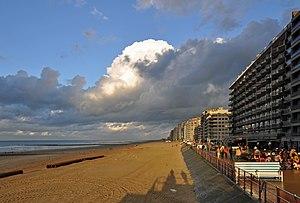
Westende (commune de Middelkerke, Belgique): la plage au mois d'octobre
L'« Intercommunale Kustreddingsdienst van West-Vlaanderen », souvent désignée par ses initiales en néerlandais qui sont « IKWV », est une intercommunale belge de la province de Flandre-Occidentale, ayant pour objectif d'assurer la surveillance des plages et le sauvetage des baigneurs se trouvant sur le littoral belge.